Edward A. Holton

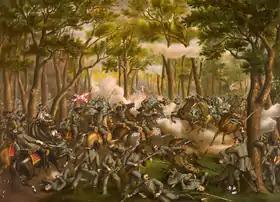
Battle of the Wilderness, May 5–7, 1864 (U.S. Library of Congress).

Holton was one of the early responders to President Abraham Lincoln's call for volunteers to help defend the nation's capital following the fall of Fort Sumter at the dawn of the American Civil War. Choosing to enlist from his place of birth – Williston, Vermont, he enrolled for military service on May 2, 1861 as a member of Company H, 1st Vermont Infantry. After honorably completing his Three Months' Service, he mustered out on August 15, 1861.